Cythraul

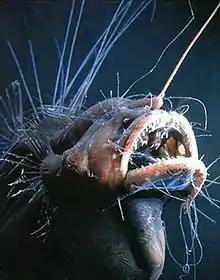
An Angler fish is referred to as "Cythraul of the sea" in Modern Welsh

The modern Welsh word for the Anglerfish is Cythraul y Môr ("Cythraul of the sea").